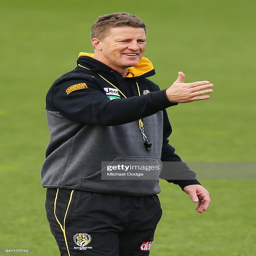
coach reacts during a training session .